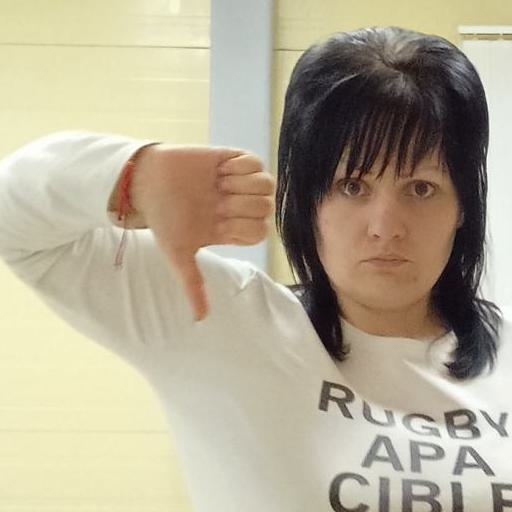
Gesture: dislike